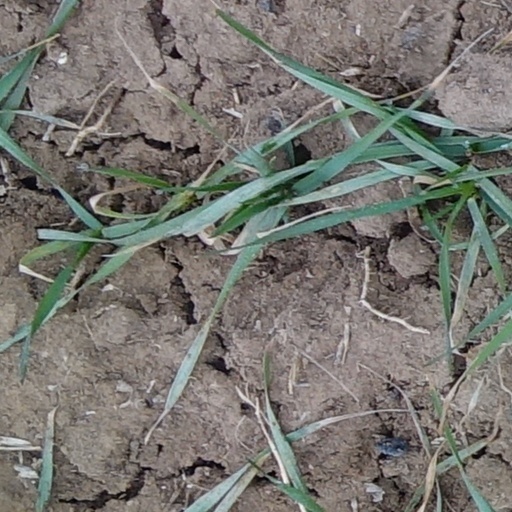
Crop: wheat